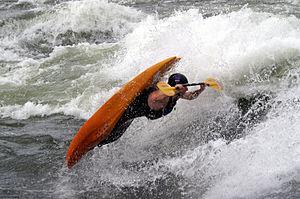
Le rodéo ou freestyle est une discipline du canoë-kayak dédiée au jeu et à l'exécution de figures acrobatiques en eaux vives, avec un kayak ou un canoë.